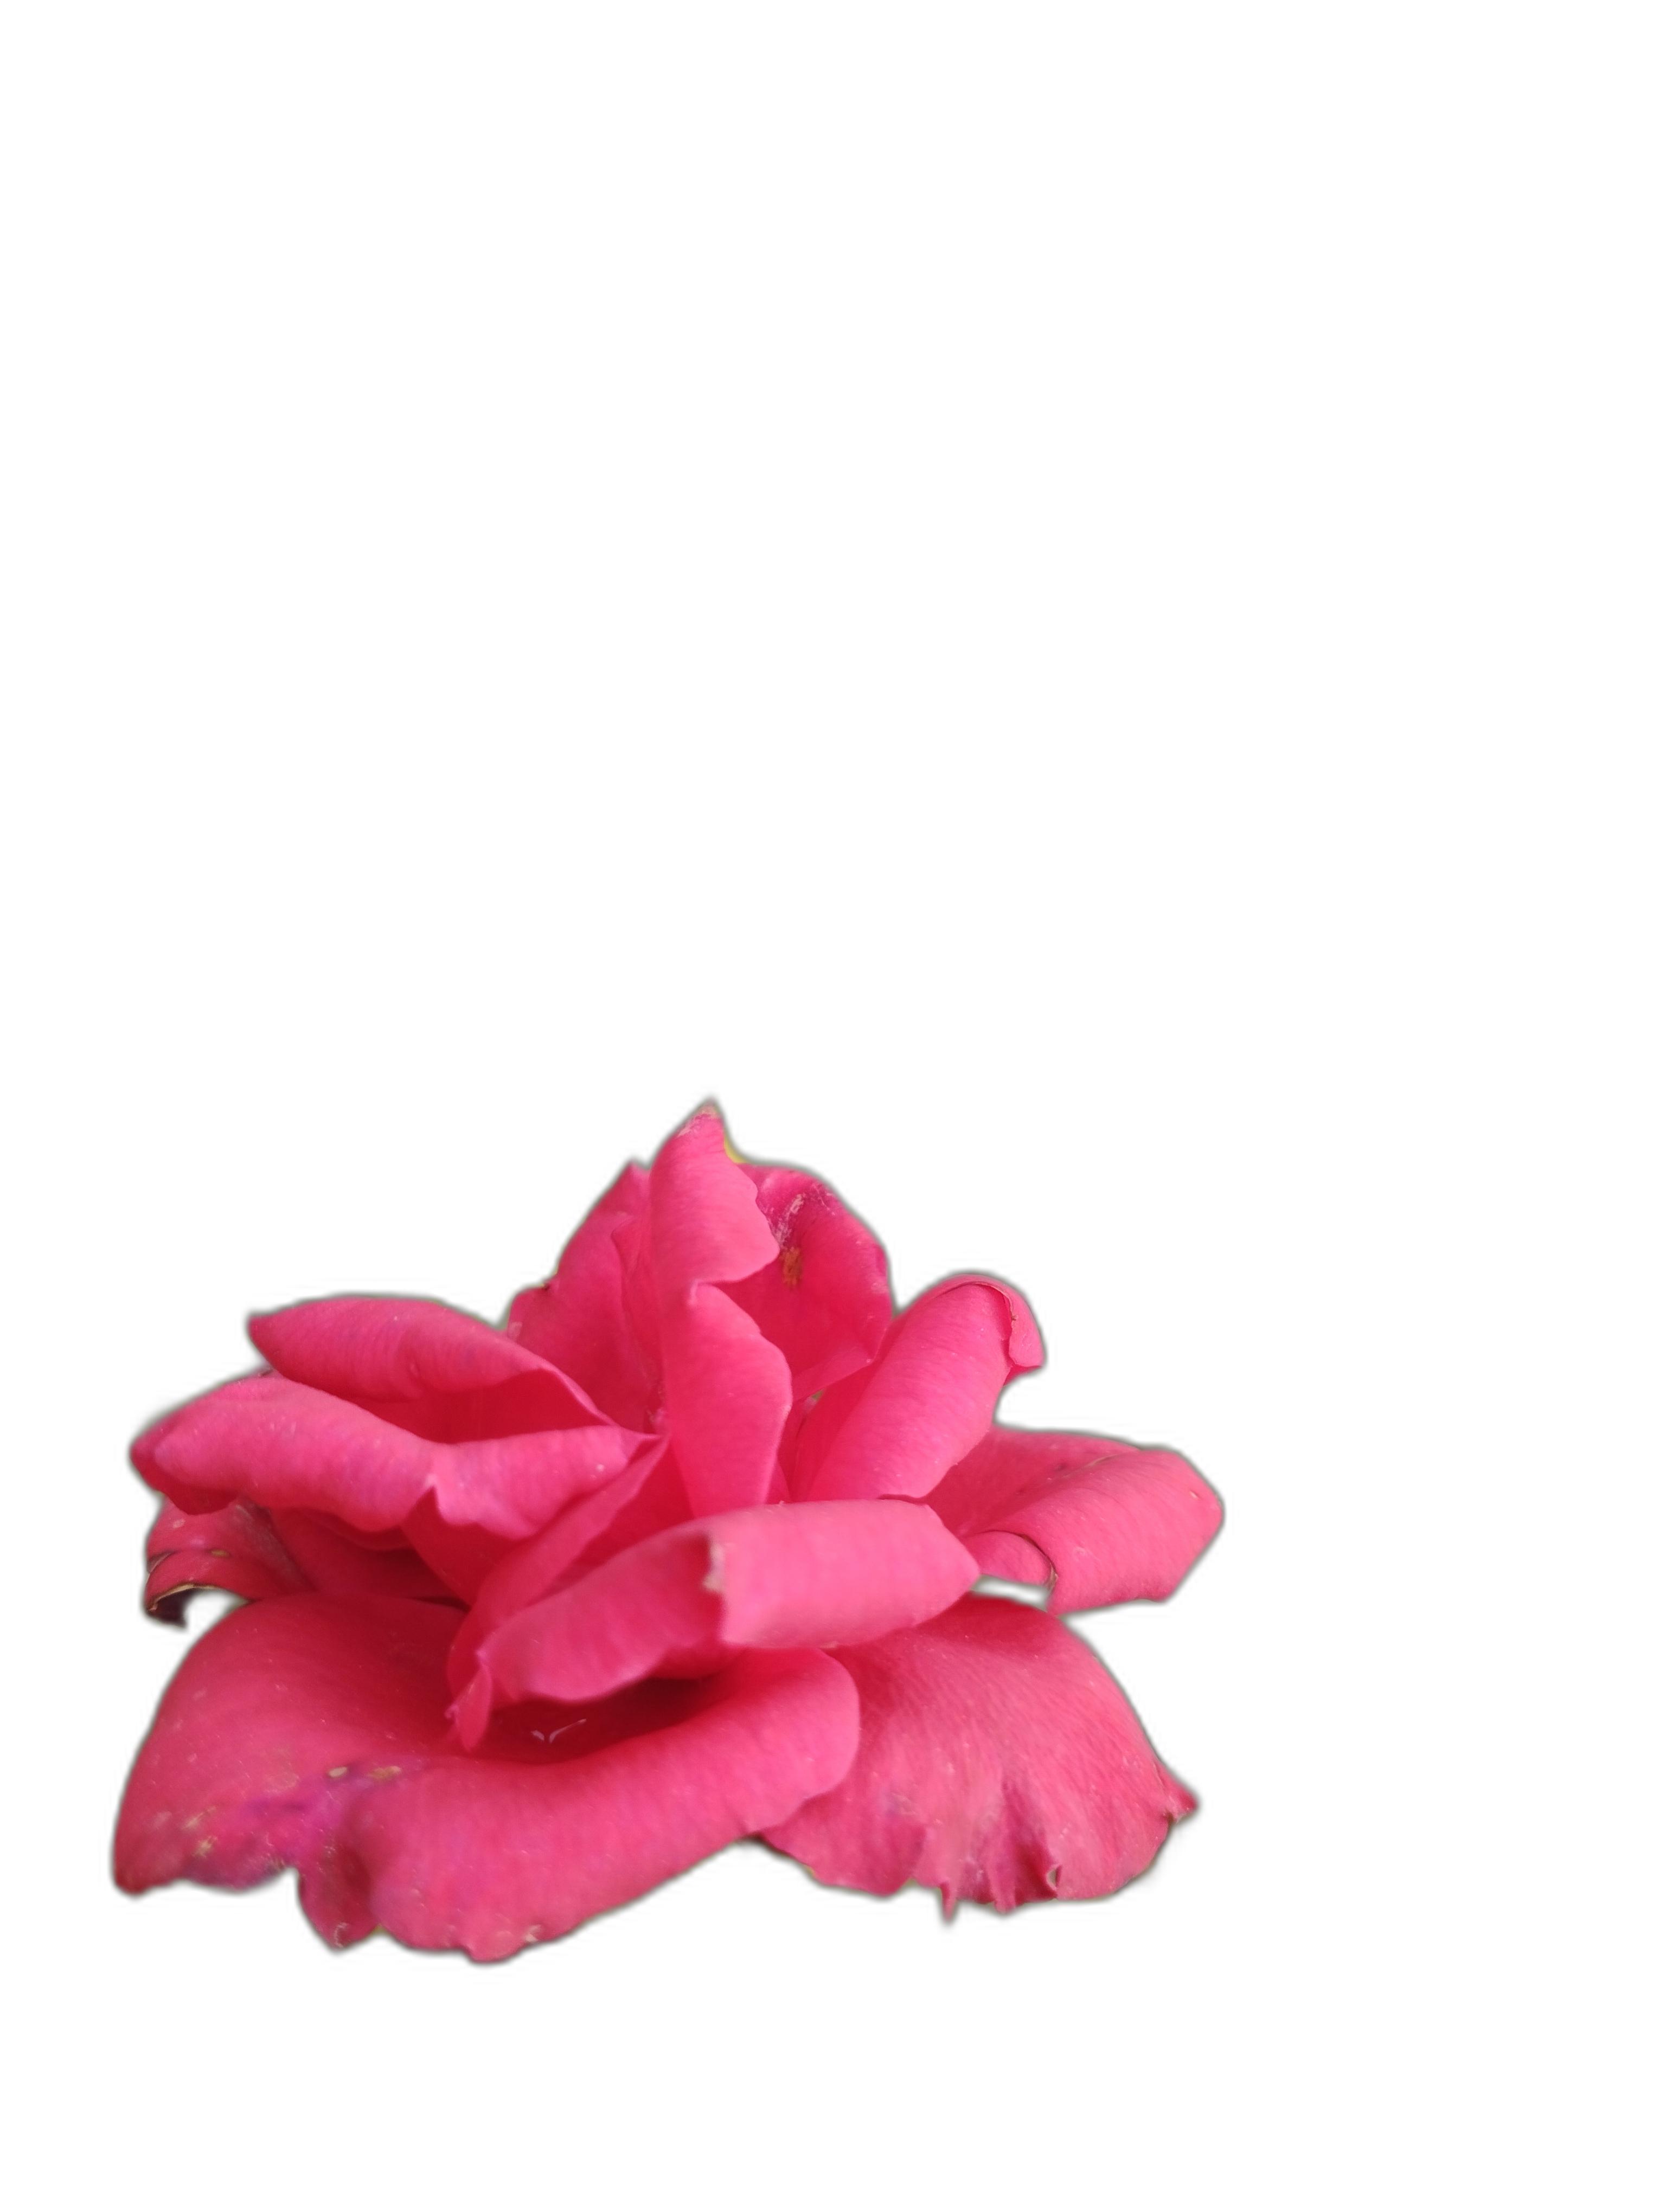
Label: Rose